Genipa

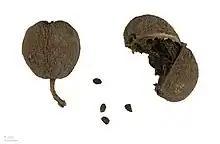
"Genipa spruceana" - MHNT

Genipa is a genus of trees in the family Rubiaceae. This genus is native to the American tropical forests.